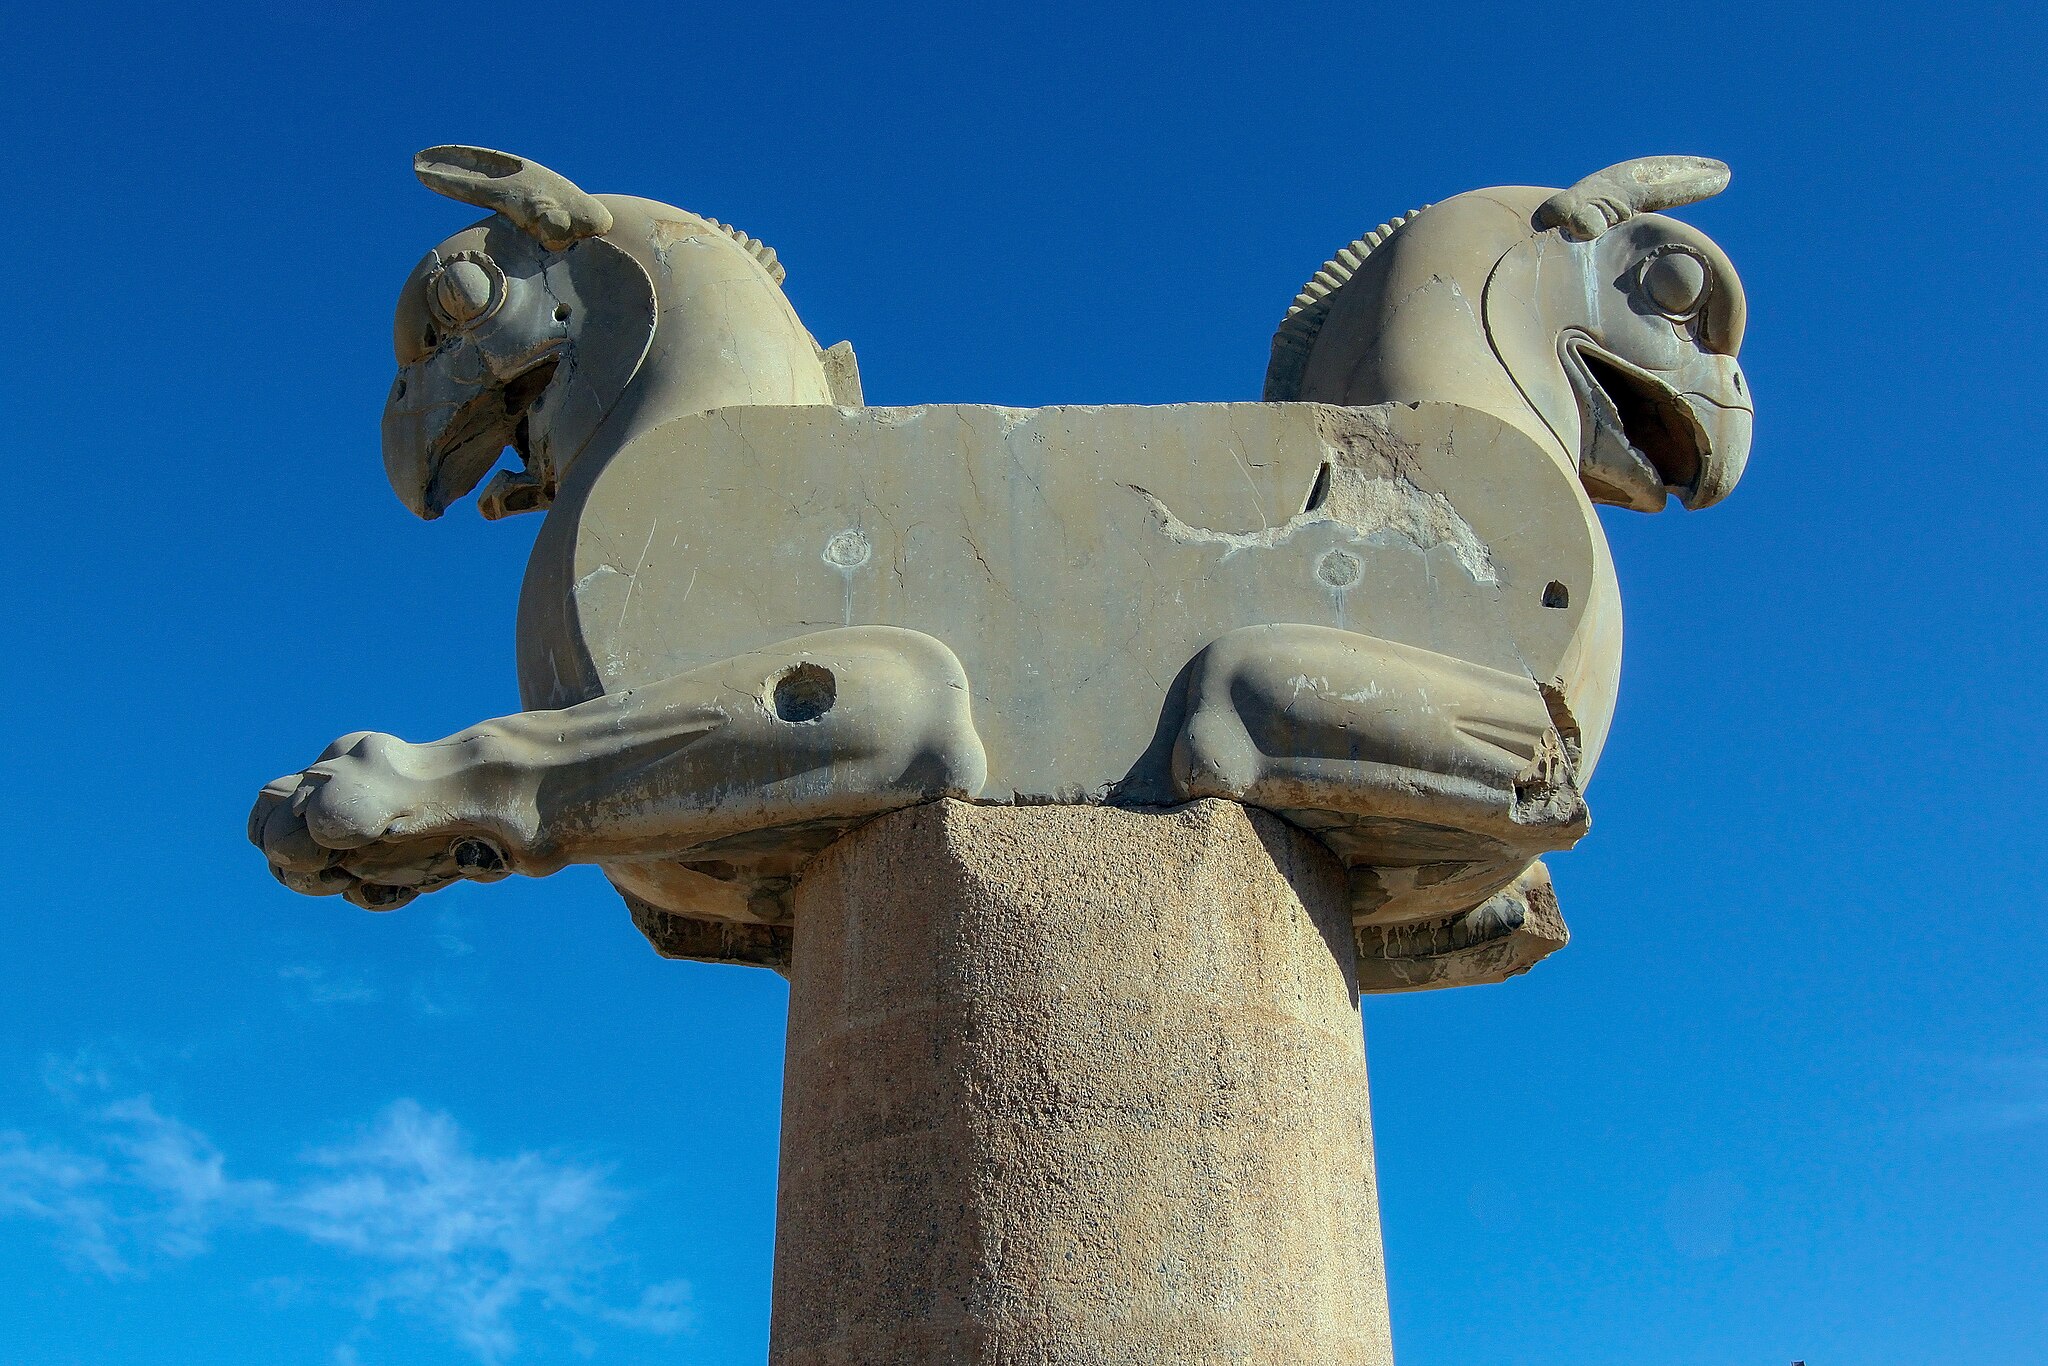
Title: Persepolis تخت جمشید 07
Description: Persepolis was the ceremonial capital of the Achaemenid Empire (ca. 550–330 BC). It is situated 60 km northeast of the city of Shiraz in Fars Province, Iran
Date: 2009-07-14 02:35:31
Categories: Taken with Canon EOS 500D, Self-published work, Griffin capitals in Persepolis, Files with coordinates missing SDC location of creation, Photographs by Mostafa Meraji